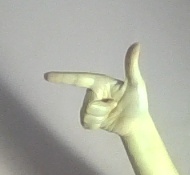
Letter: yaa